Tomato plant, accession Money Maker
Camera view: tilt-top (135 deg); turntable rotation: 210 degrees
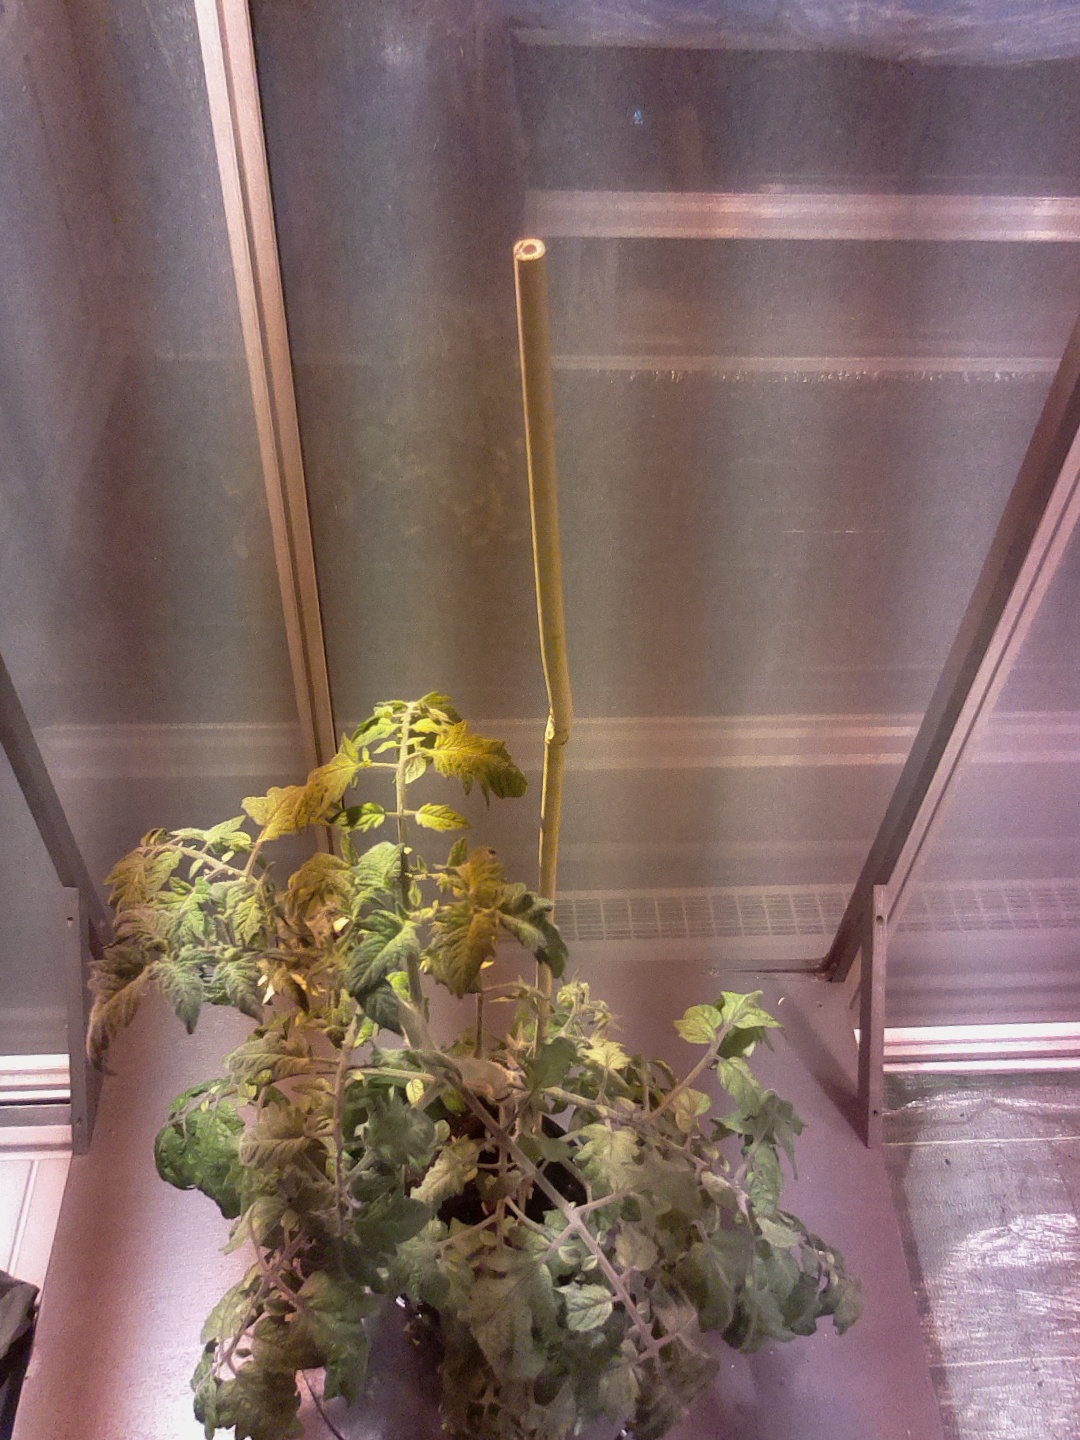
BBCH growth stage 71: 10%-20% of final fruit size